Batman: Arkham Origins (mobile)

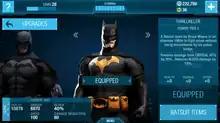
Screenshot of the Thrillkiller suit

"Arkham Origins" relies heavily on an arcade-style combat system, and is not heavily story-driven. Using a series of quick, penetrated attacks by swiping and tapping the screen with their fingers, combined with blocking and altering Batman's stance, players can unleash a combo of strikes that can be used to defeat enemies one at a time. The default "Assault" stance allows more damage to be inflicted on enemies at the consequence of taking more damage, while the "Guarded" stance, which can be switched back and forth with the Assault stance during combat, allows the player to retain and strengthen their defense and offers them the ability to heal over time, but does not have the damage potential of Assault. After charging, the players also have the ability to use Special attacks, including Batswarm, Batarang, and Health Boost. Some specials give defensive/offensive buffs to the player, others heal the player, while some are offensive attacks. In addition to their normal basic attacks, enemies also have an uncounterable, more powerful "Enrage" attack activated after the player deals considerable damage, which can only be blocked.